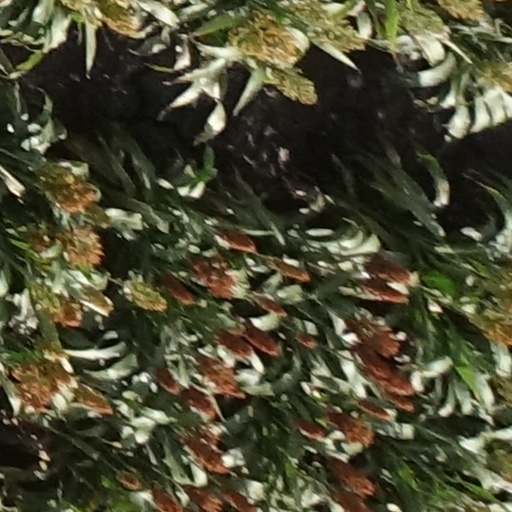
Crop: sorghum